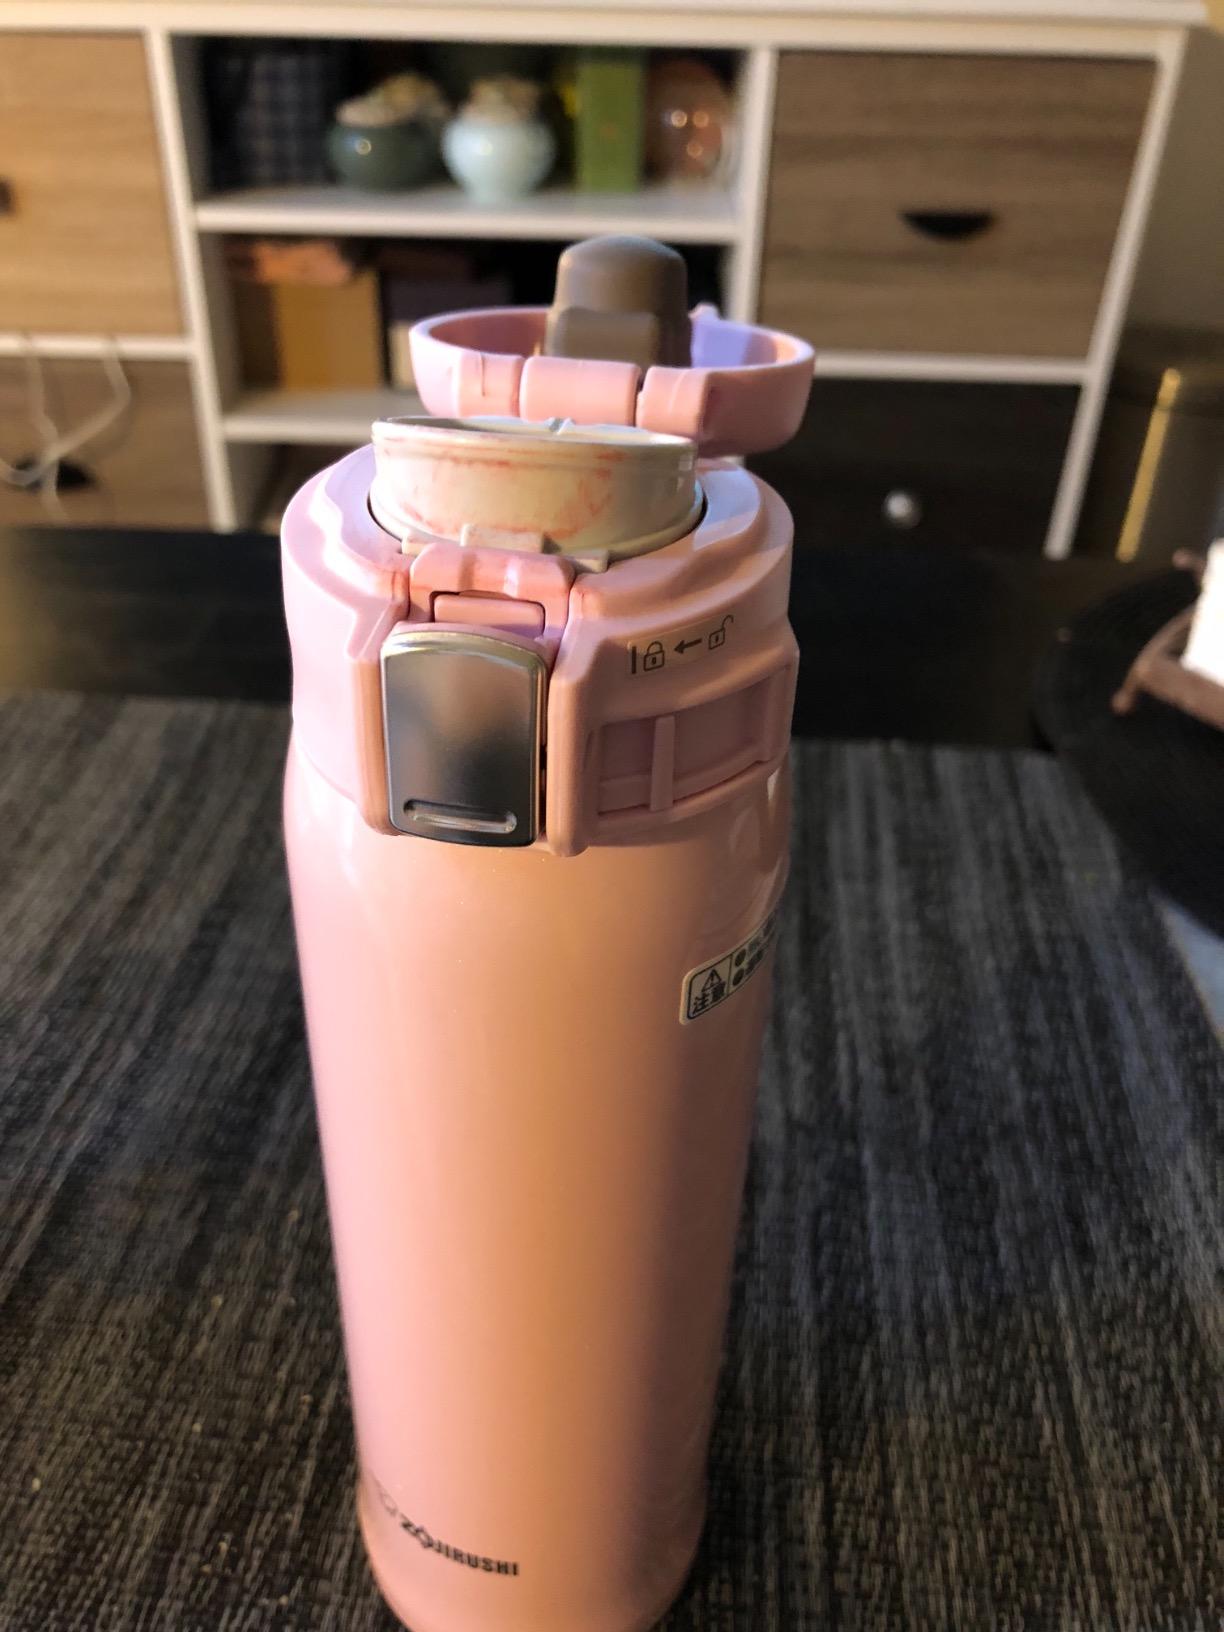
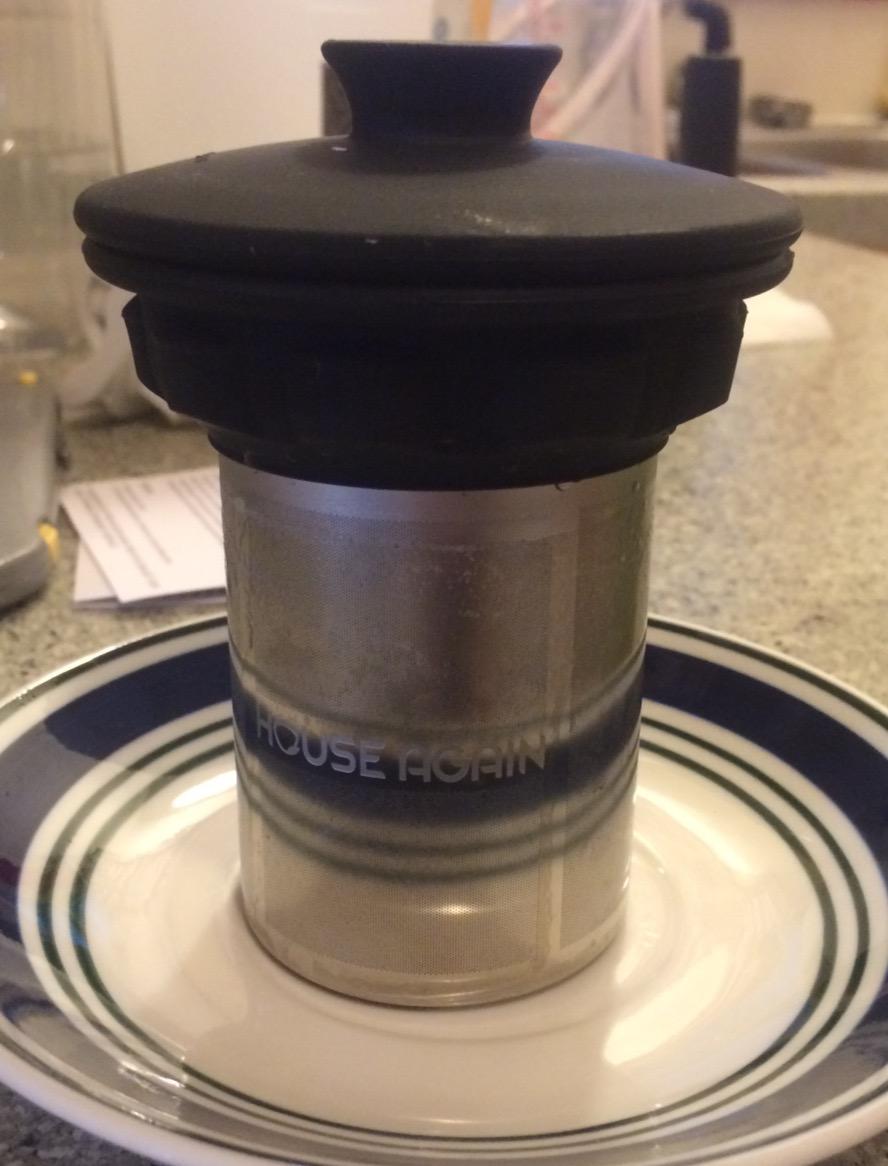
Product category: items_mug
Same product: no